Galliformes

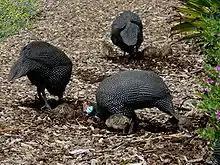
Flock of adult and young helmeted guineafowl foraging

Herbivorous to slightly omnivorous galliforms, forming the majority of the group, are typically stoutly built and have short, thick bills primarily adapted for foraging on the ground for rootlets or the consumption of other plant material such as heather shoots. The young birds will also take insects.